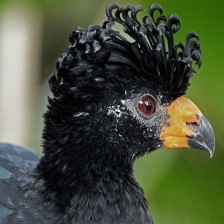
Species: WATTLED CURASSOW
Scientific name: CRAX GLOBULOSA